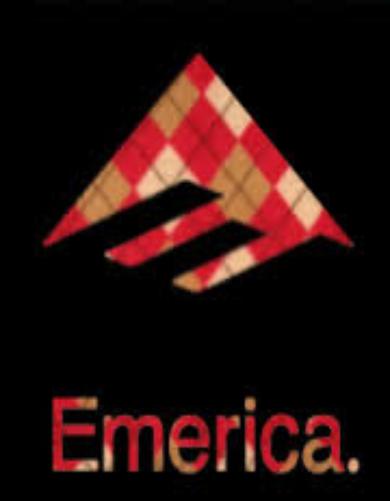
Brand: Emerica
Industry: Clothes